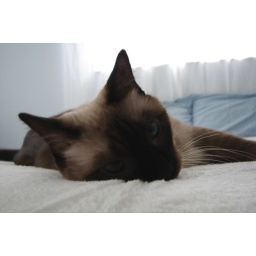
The cat discovered that I put a new micro fleece blanket on the bed in &amp;quot;her&amp;quot; bedroom.